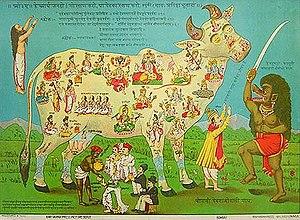
La vache sacrée est un terme d'origine occidentale pour nommer le phénomène de zoolâtrie religieuse à l'égard des bovins, en particulier en Inde. Le terme indien et originel est Gao Mata, c'est-à-dire « Mère Vache » ou « La Vache-Mère ». La vache est en effet vue en Inde comme une « Mère universelle », du fait qu'elle donne son lait à tous, même à ceux qui ne sont pas ses veaux ; en Inde, la vache n'est pas seulement « sacrée » en tant que telle – bien qu'étant décrite par la littérature hindoue comme l'origine et le fruit de tout sacrifice aux dieux –, elle représente la sacralité de toutes les créatures. La vache a été et est encore vénérée dans de nombreuses civilisations et religions dans le monde, les plus notables étant l'hindouisme, le zoroastrisme, aussi bien que les religions de l'Égypte ancienne, de la Grèce et de la Rome antiques.